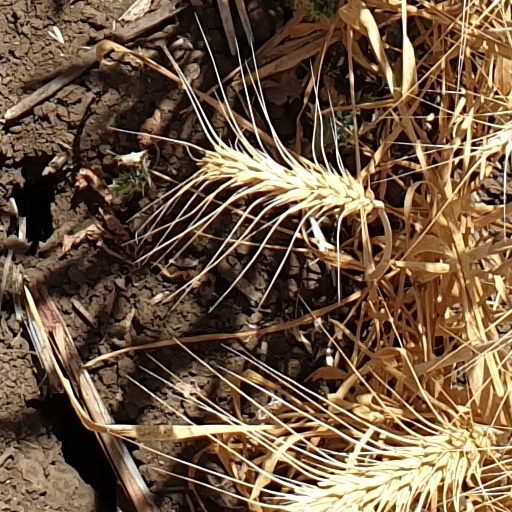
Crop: wheat